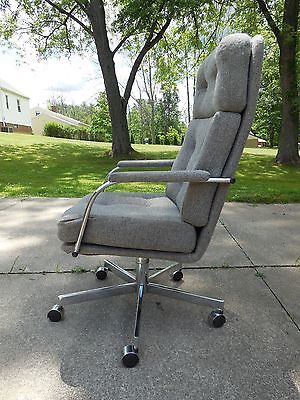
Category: chair